G.992.5

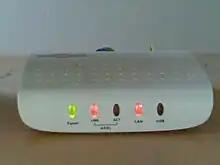

G.992.5 (also referred to as ADSL2+, G.dmt.bis+, and G.adslplus) is an ITU-T standard for asymmetric digital subscriber line (ADSL) broadband Internet access. The standard has a maximum theoretical downstream sync speed of 24 megabits per second (Mbit/s). Utilizing G.992.5 Annex M upstream sync speeds of 3.3 Mbit/s can be achieved.